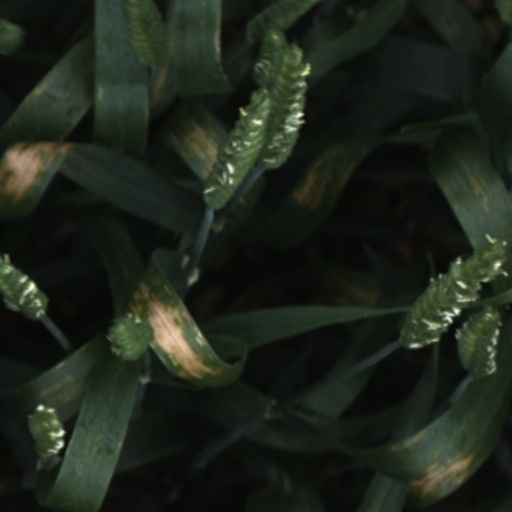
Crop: wheat